Fivelingo

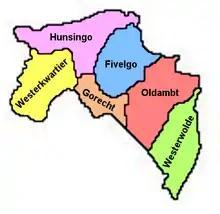
Map of "Stad en Ommeland" which now form the province of Groningen

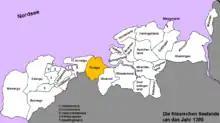
Fivelingo in 1300

Fivelingo or Fivelgo is a historical region and one of the Ommelanden (shires) in the province of Groningen. It was located southeast of Hunsingo, northeast of Gorecht, and northwest of Oldambt, and southwest of the Wadden Sea. Fivelingo was named after the historical river Fivel.